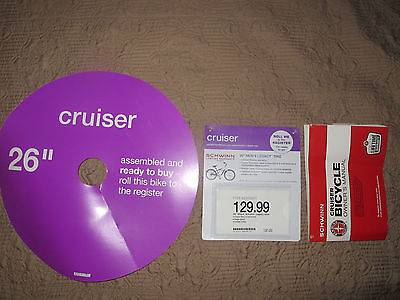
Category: bicycle